Raccoon Mountain Caverns

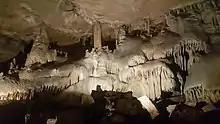
View of Crystal Palace Room, the focal room of the commercial section of Raccoon Mountain Caverns

Raccoon Mountain Caverns is a cave located in Chattanooga, Tennessee in a band of Mississippian Period limestone, part of the Cumberland Plateau.